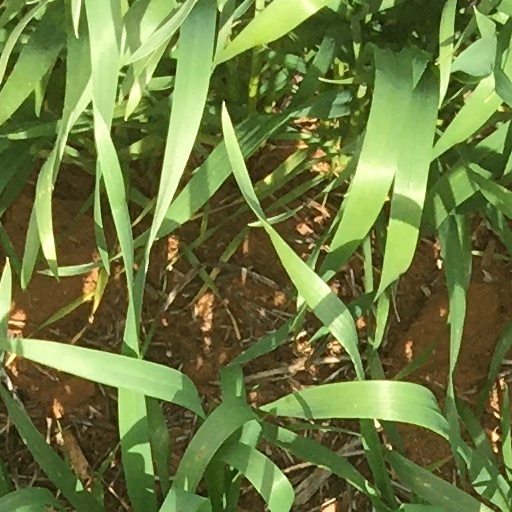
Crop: wheat